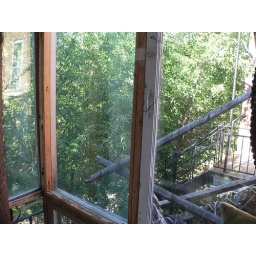
neighbors back stairs through balcony windows . . . trees mask alley way below